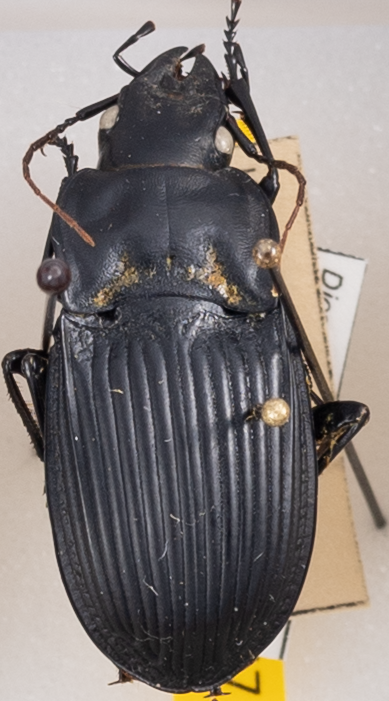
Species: Dicaelus dilatatus
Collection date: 2022-05-10
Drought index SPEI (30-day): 0.24
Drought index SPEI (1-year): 0.32
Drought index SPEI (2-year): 0.9